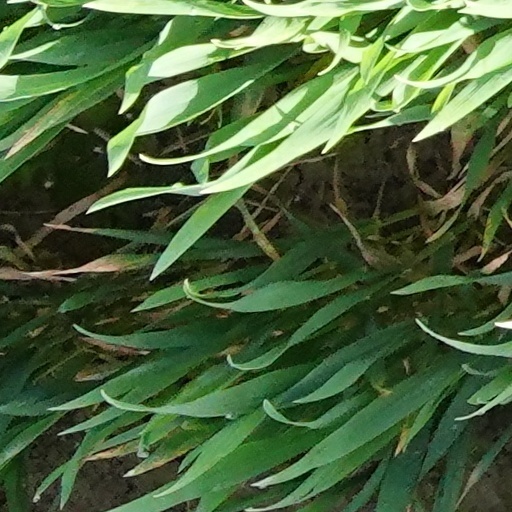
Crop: wheat